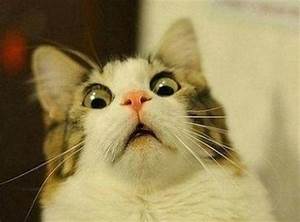
Label: gatto